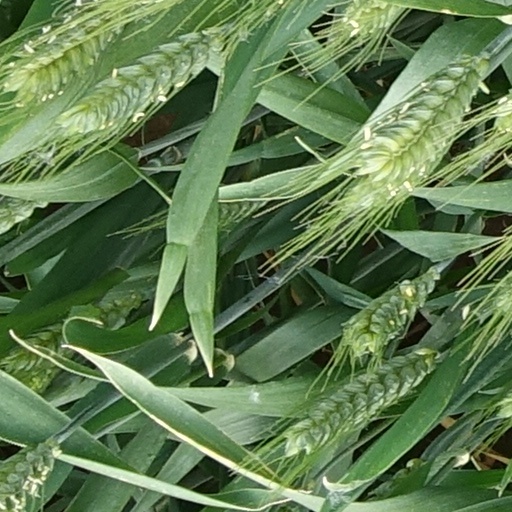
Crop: wheat